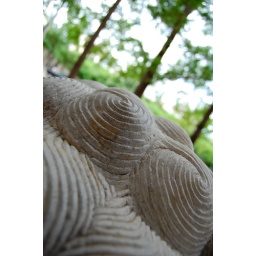
lion in the trees